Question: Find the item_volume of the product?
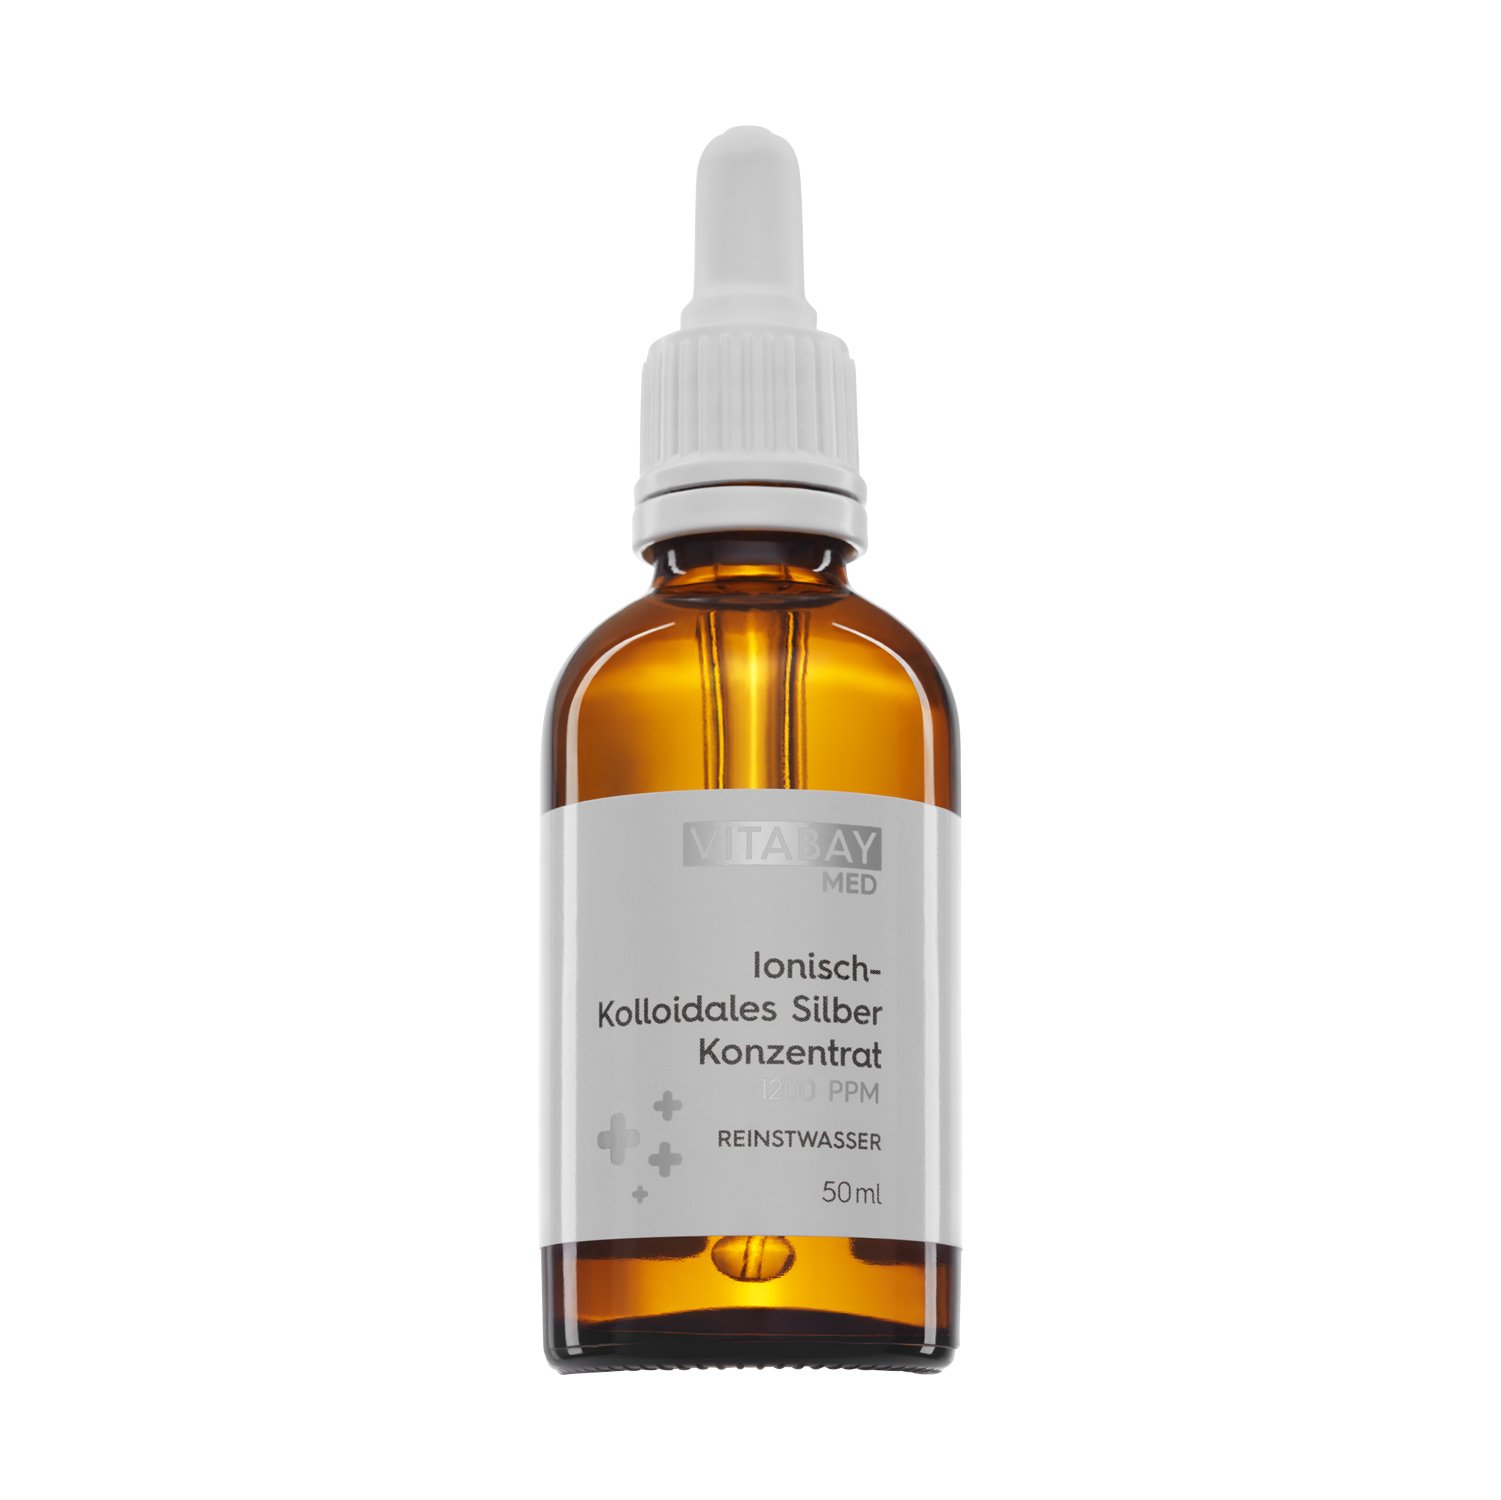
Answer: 50.0 millilitre